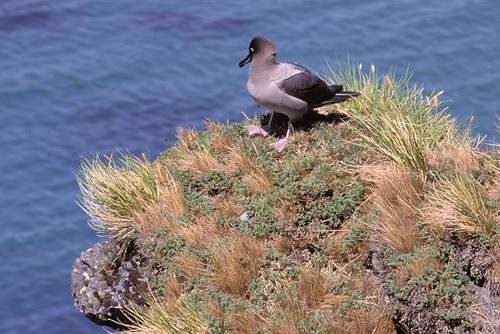
the bird has black crown, and gray nape, breast, and belly, and black wings, and brown tarsusthe bird has a grey breast, throat and abdomen with a black colored covert and crown.
this water bird has pink webbed feet, a long black bill and crown, black primaries and a gray breast.
a bird with webbed feet, large rounded bill, stark white eye, and gray breast.
this bird has grey webbed feet, its body is all grey with black wings and tail, the bill is dark black , the front of the head is black, and the bird has a white eye ring.
this mid-sized, black bird has webbed feet and black bill.
this bird has wings that are black and has a grey belly
this particular bird has a belly that is gray and white with black wings
this bird has wings that are black and has a grey belly
this bird has a greyish colored breast and an odd shaped head and crown
Species: Sooty Albatross